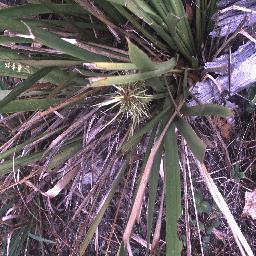
Label: negative